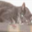
Label: cat